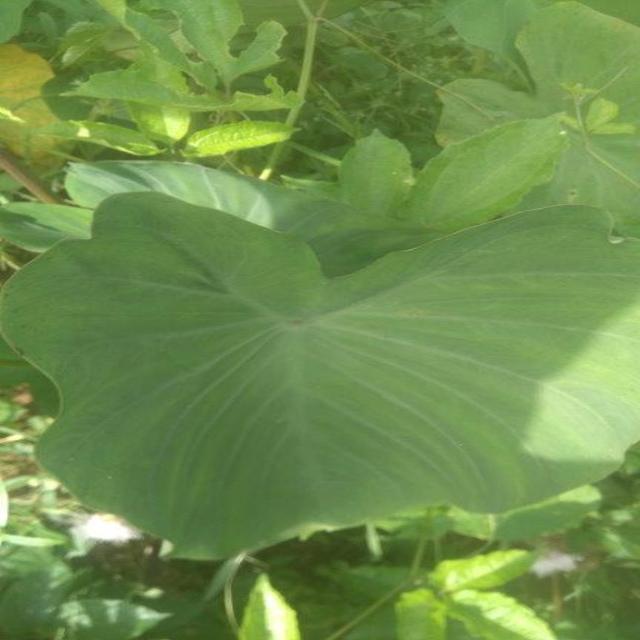
Label: Healthy